Sint-Jacobskapelle

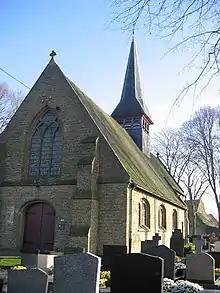
Sint-Jacobskapelle in Diksmuide, Belgium

Sint-Jacobskapelle is a town in Diksmuide, a part of Belgium.